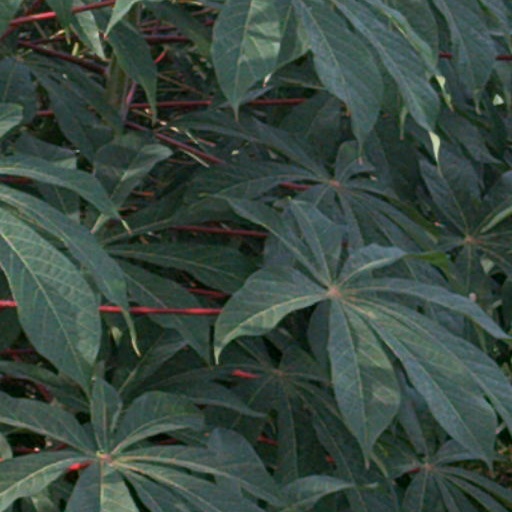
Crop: cassava